Scoreboard

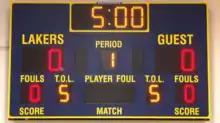
A basketball/volleyball scoreboard

A basketball scoreboard will at the minimum display the time left in the period and both teams' scores. The last minute of each quarter is usually displayed with tenths of a second, which is required in FIBA, NBA (since 1989), and NCAA (since 2001). Most high school scoreboards also include a display of the number of team fouls, the number of the last player to commit a personal foul (with the total number of personal fouls for that player), the period, and indicators of which team is in the team foul penalty situation, and possession (with a separate possession arrow display at half-court; not used in the NBA). College basketball scoreboards include shot clocks and the number of time-outs left for each team, with some high school state athletics bodies also beginning to adopt shot clocks to remove end of game stalling. Larger scoreboards include statistics on the players in the game. Basketball scoreboards must include a horn or buzzer to signal the end of a period, fouls, and substitutions; the shot clocks have their own buzzer system sounding a different octave to avert any confusion with the game clock system.